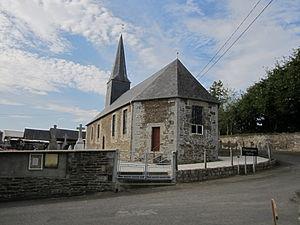
Chasseguey, Manche
Chasseguey est une ancienne commune française, située dans le département de la Manche en région Normandie, peuplée de 97 habitants, devenue le 1ᵉʳ janvier 2017 une commune déléguée au sein de la commune nouvelle de Juvigny les Vallées.
Juvigny les Vallées est une commune française située dans le département de la Manche en région Normandie, peuplée de 1 700 habitants.